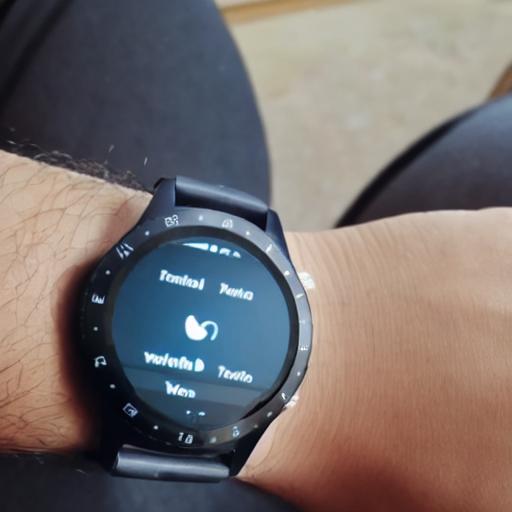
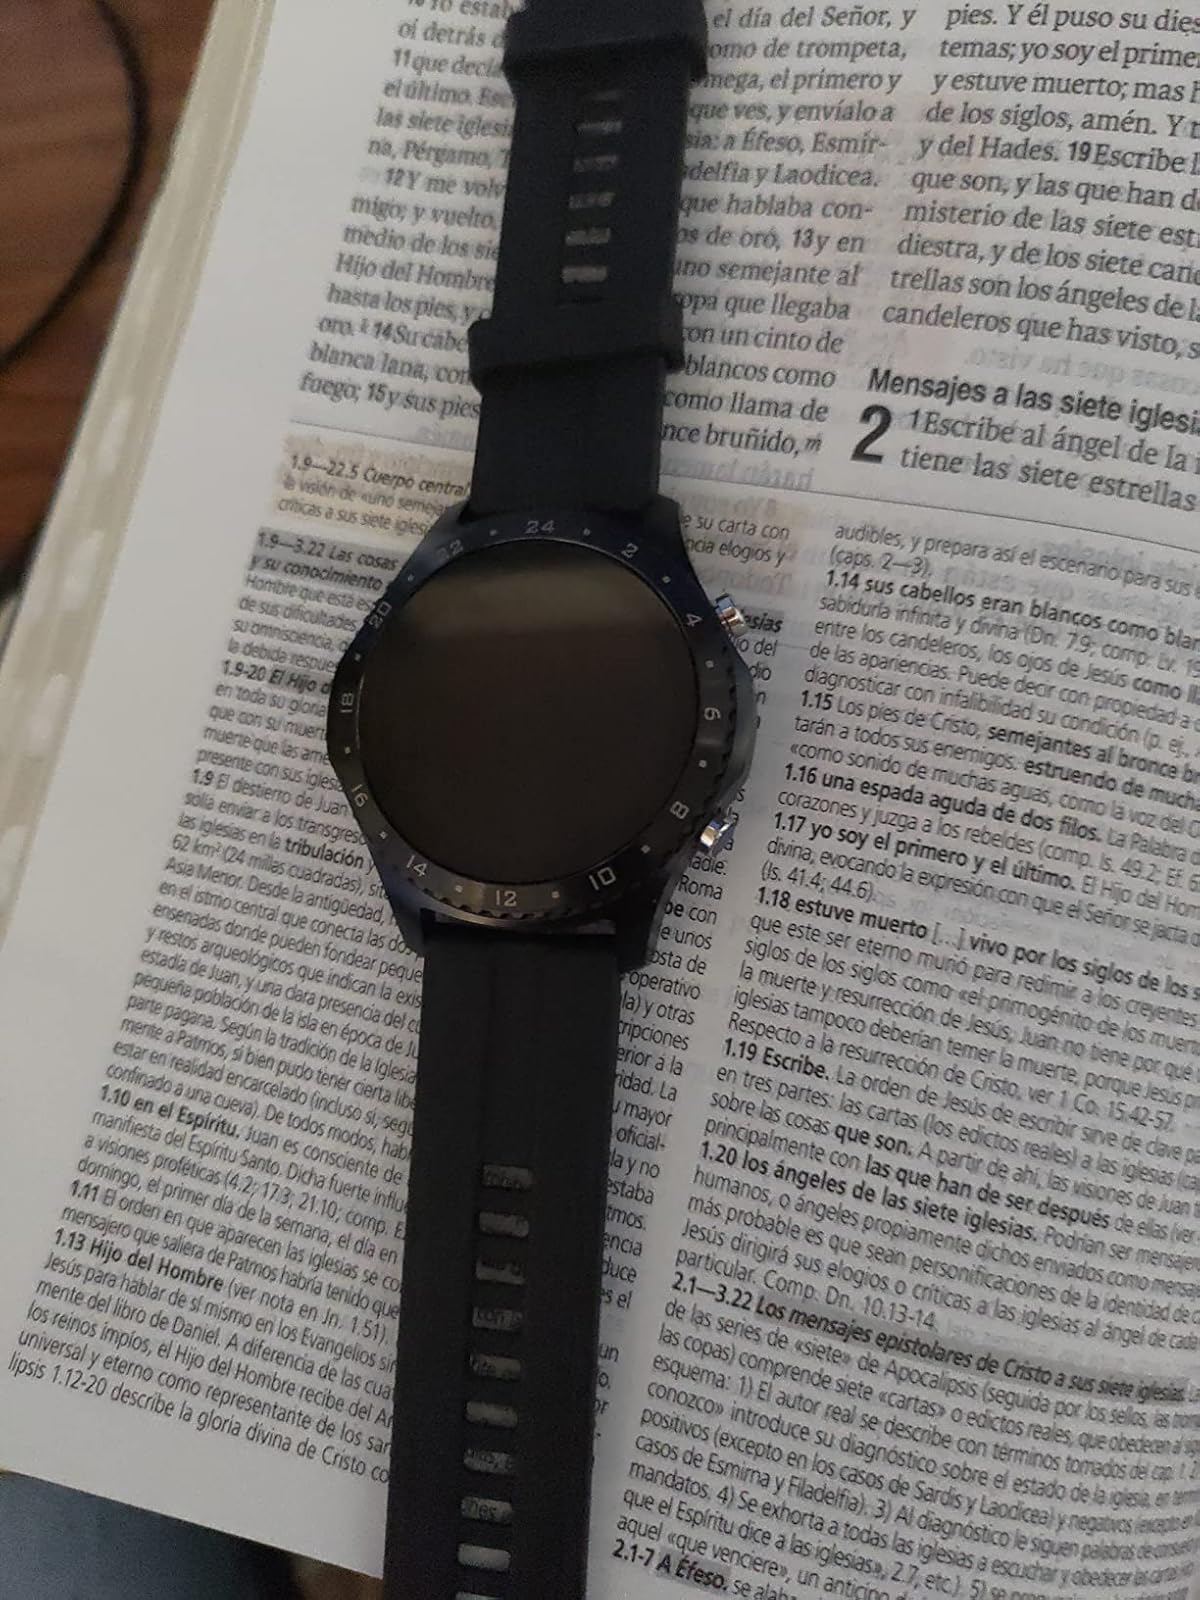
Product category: smartwatch
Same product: no